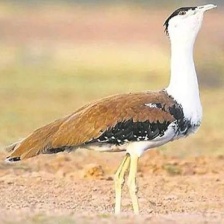
Species: INDIAN BUSTARD
Scientific name: ARDEOTIS NIGRICEPS